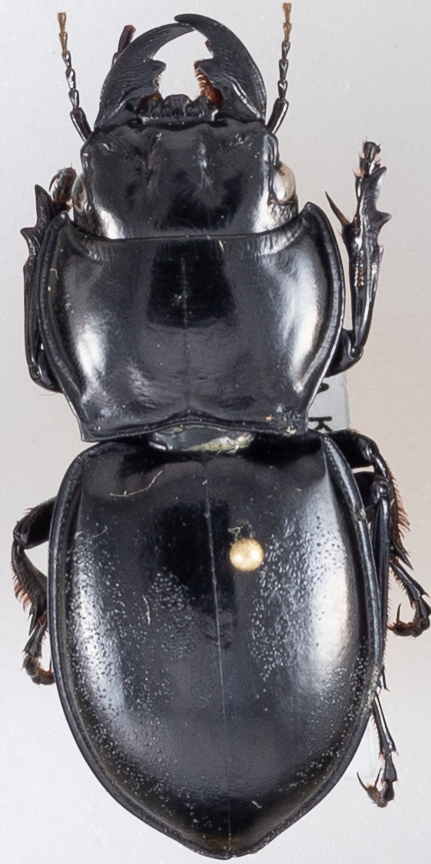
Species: Pasimachus californicus
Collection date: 2015-08-17
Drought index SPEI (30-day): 0.318
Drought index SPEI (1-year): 0.454
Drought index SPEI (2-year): -0.27